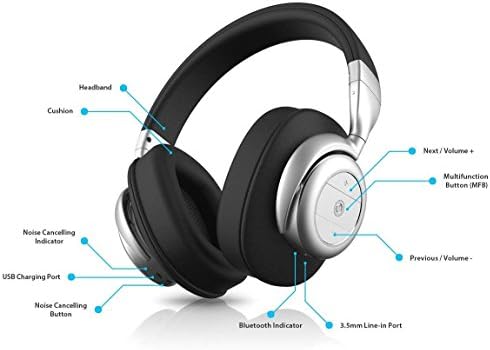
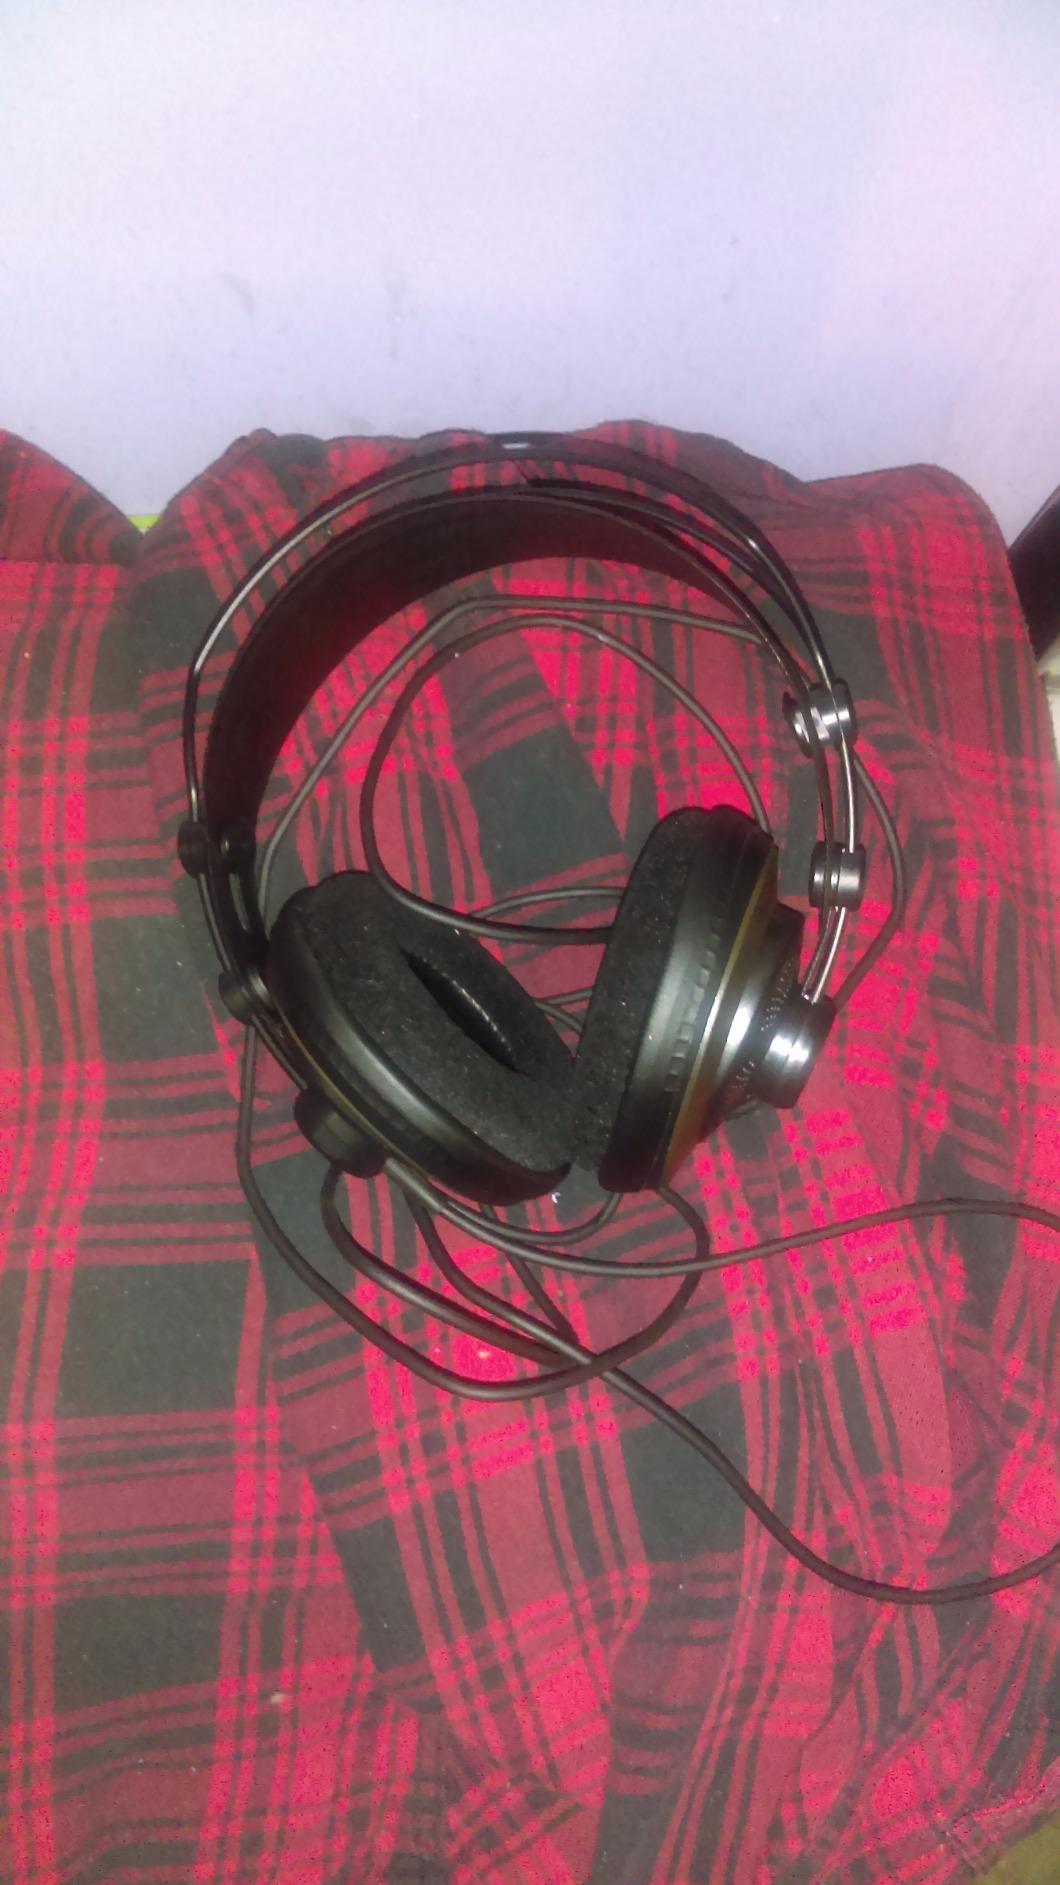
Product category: headphones
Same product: no